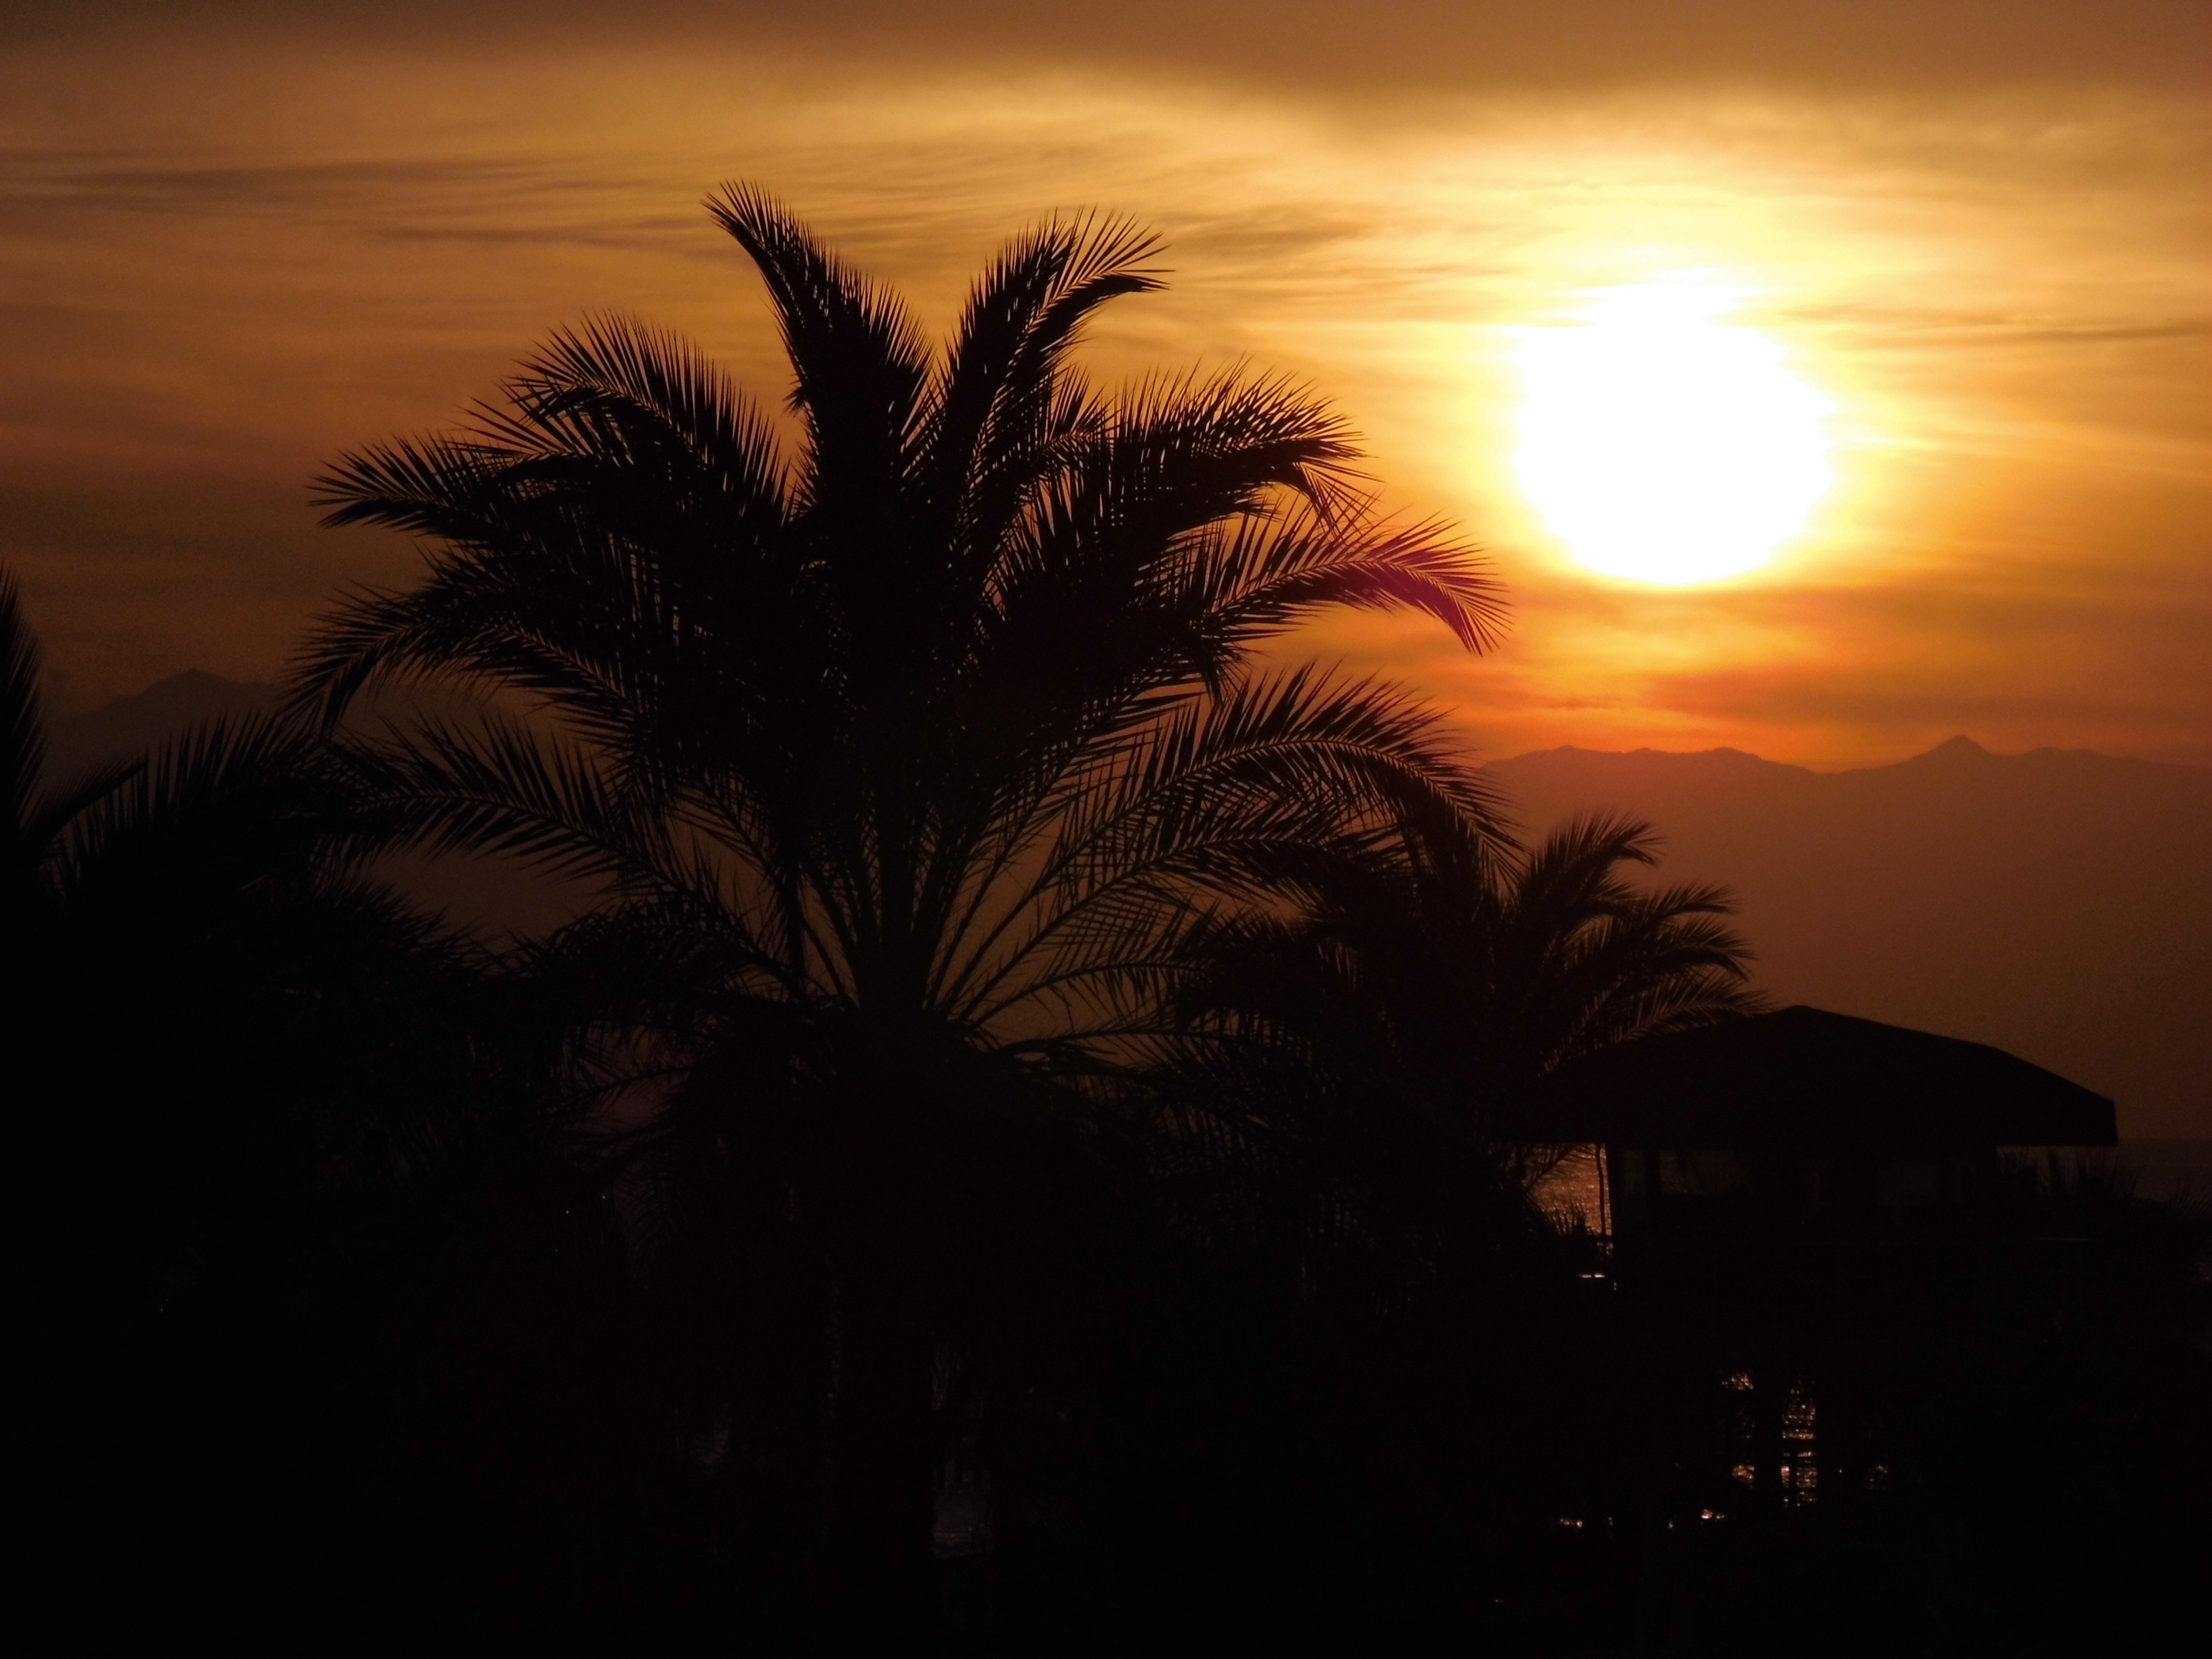
landscape, sea, tree, nature, horizon, sky, sun, sunrise, sunset, sunlight, morning, dawn, summer, dusk, evening, twilight, red, holiday, romance, romantic, clouds, burning, beautiful, fiery, palm trees, abendstimmung, reddish, afterglow, evening sky, setting sun, arecales